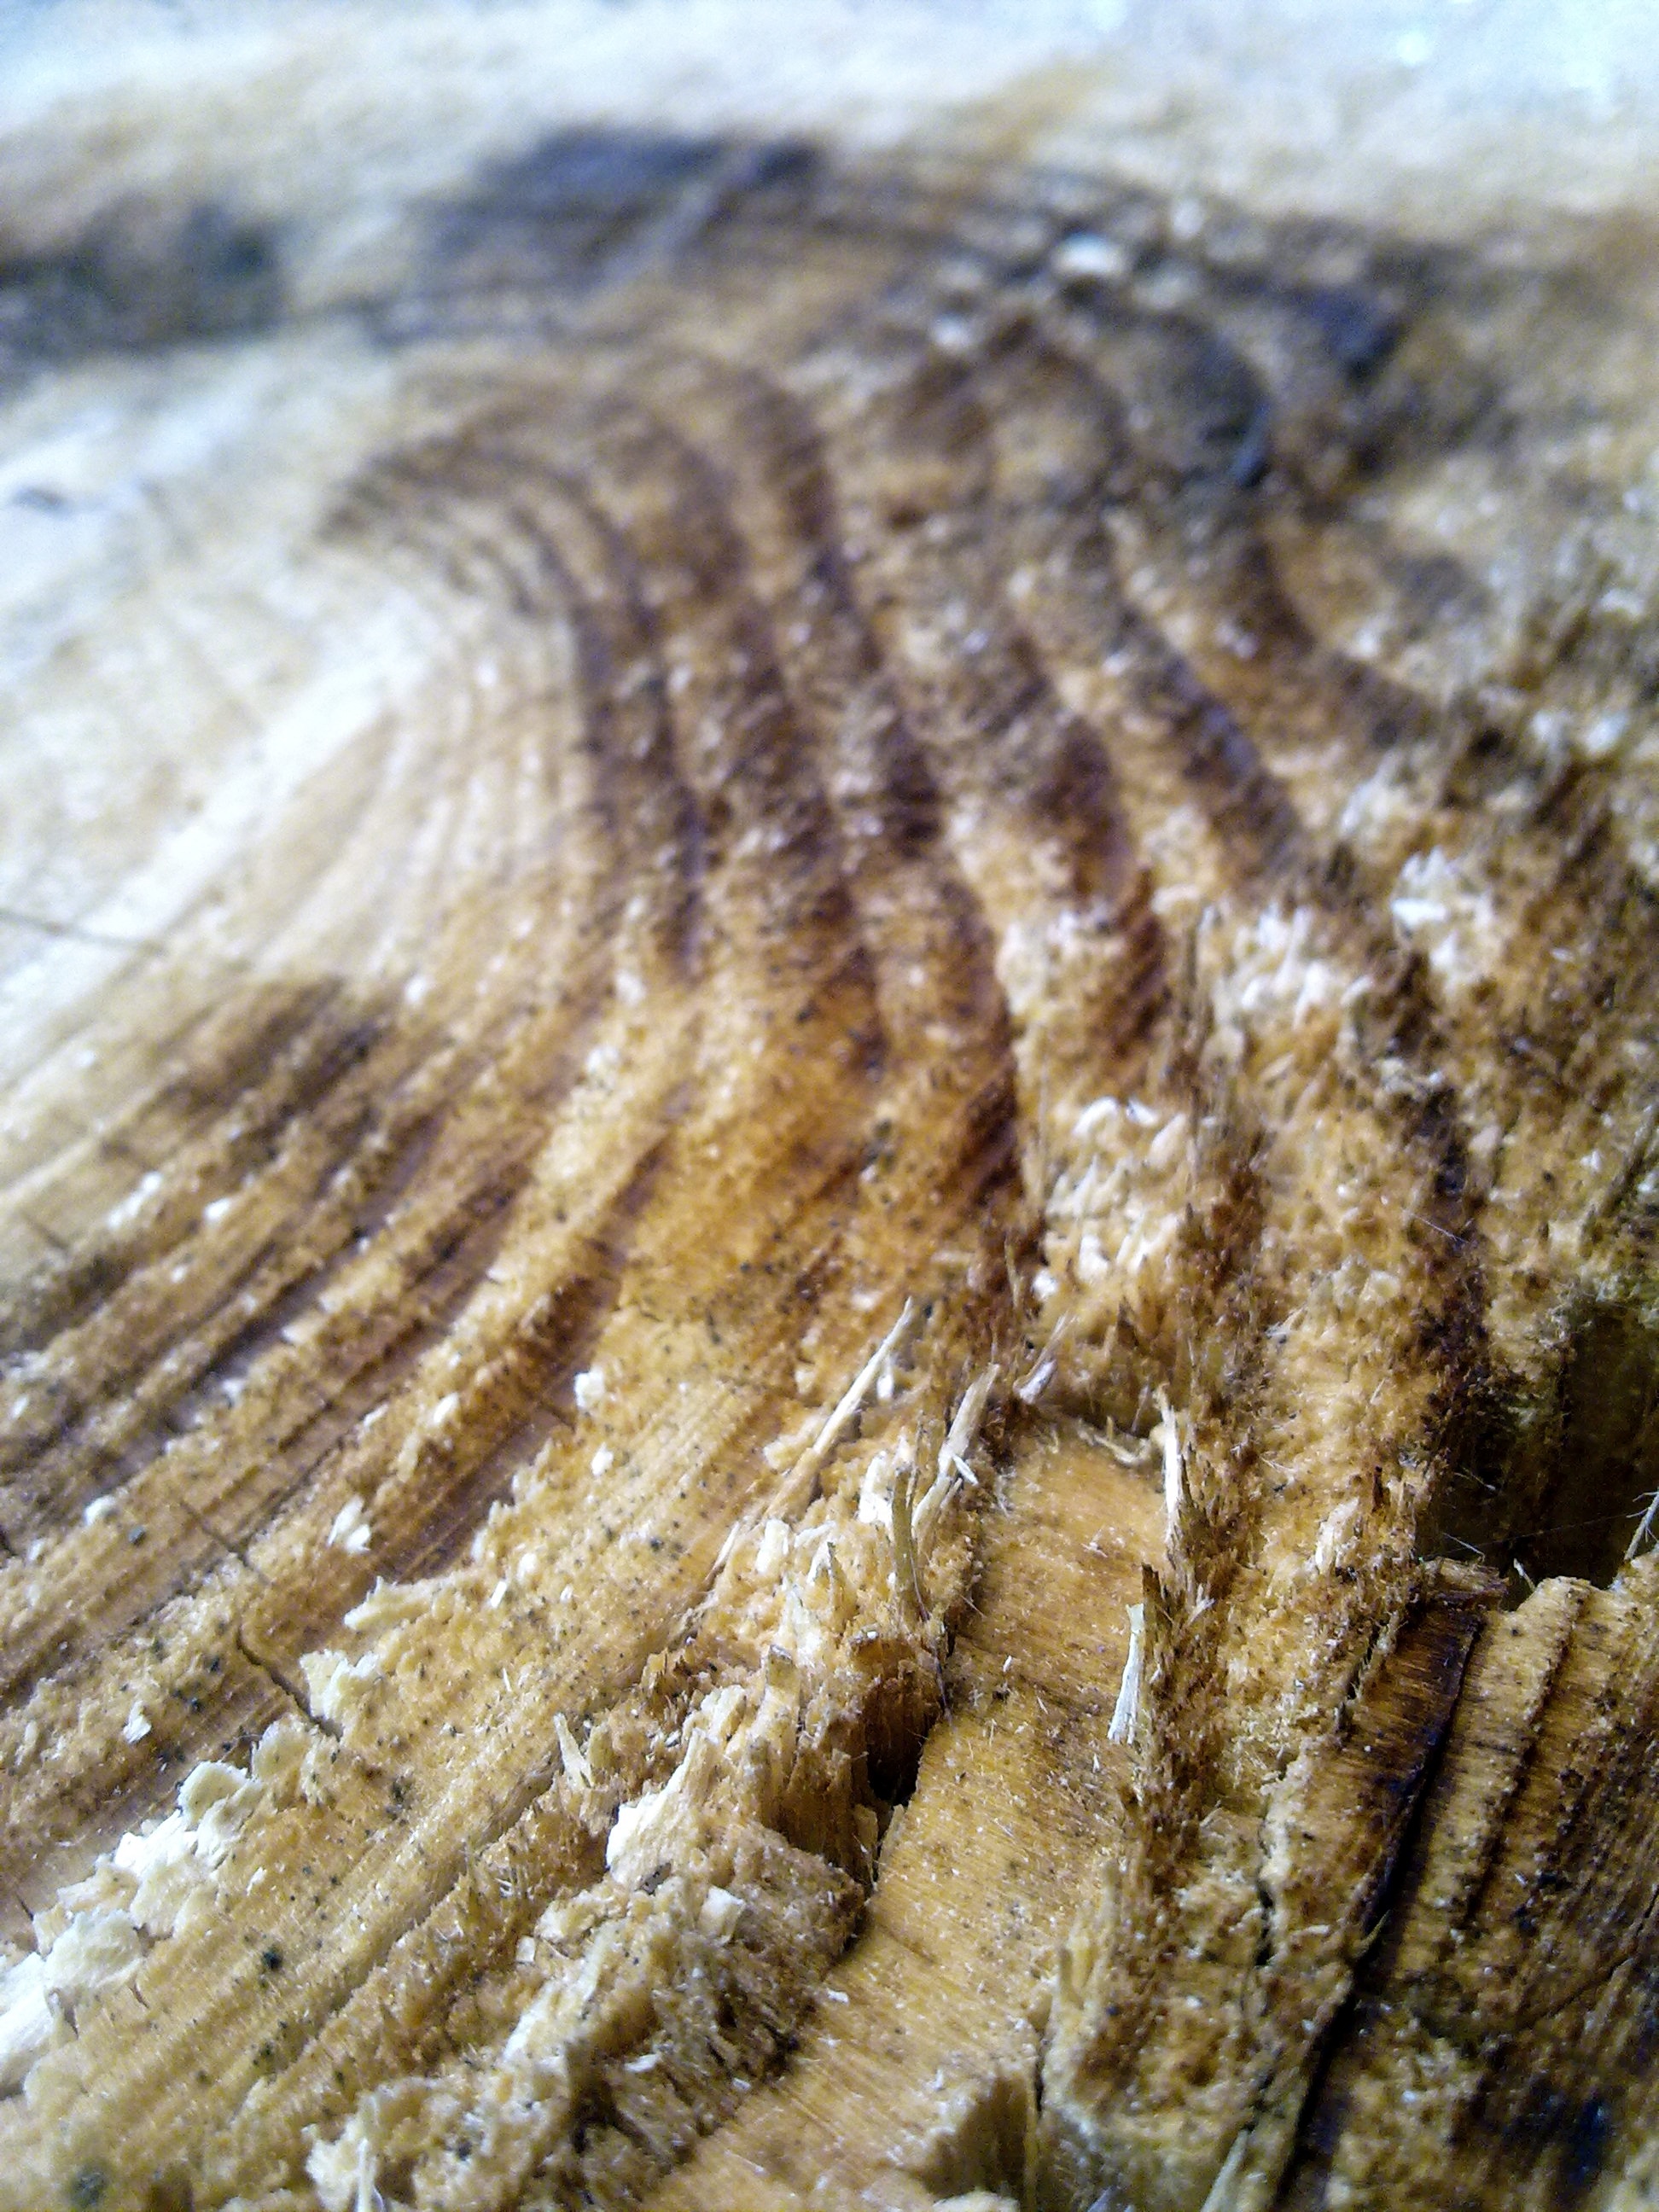
tree, nature, wood, grain, wildlife, log, food, seafood, firewood, stack, fish, wood stack, fauna, invertebrate, storage, close up, wooden structure, geology, stacked, boards, tree trunks, annual rings, combs thread cutting, stacked up, macro photography, holzstapel, butt, pile of wood, growing stock, strains